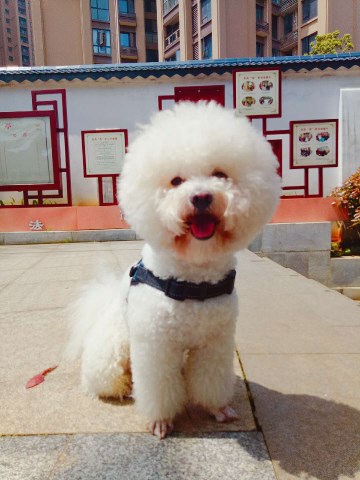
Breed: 3083-n000117-Bichon_Frise